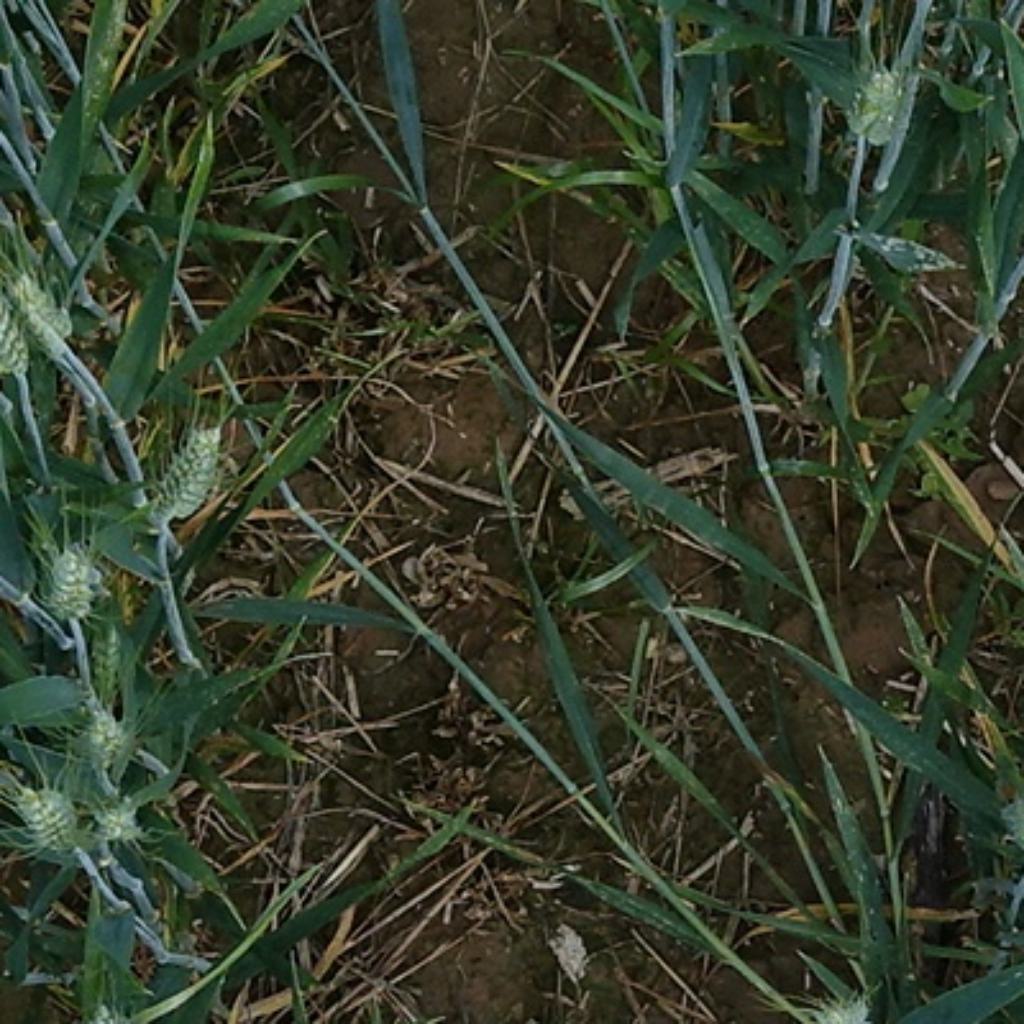
Country: France
Location: VLB
Wheat development stage: Filling